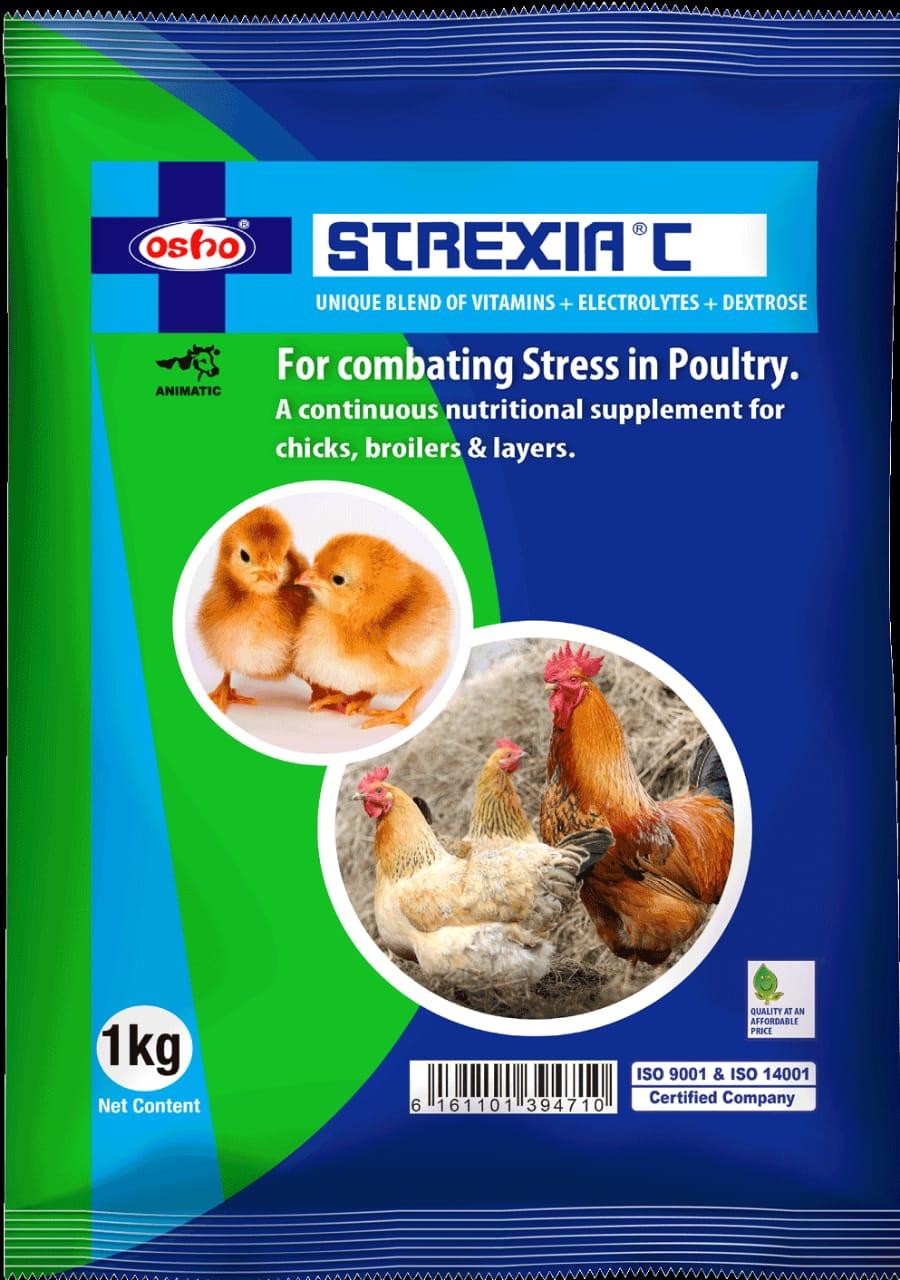
Kifungashio cha plastiki chenye maandishi yakionesha ndani vipo virutubisho mbalimbali vinavotumiwa na wafugaji hasa wa kuku, kuwapatia afya bora waweze kukua na kupata ukubwa unaostahili kuingizwa sokoni.